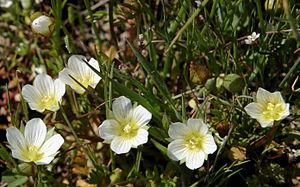
Upper et Lower Table Rocks sont deux mesas culminant à environ 630 mètres d'altitude dans la chaîne des Cascades, au nord du fleuve Rogue et de la ville de Medford, dans le Sud-Ouest de l'État de l'Oregon aux États-Unis. Leur partie supérieure tabulaire est formée par une ancienne coulée de lave andésitique érodée, vieille de sept millions d'années, surmontant des sédiments d'origine fluviale. Elles abritent quatre écosystèmes riches d'une variété naturelle de 70 espèces d'animaux et 340 espèces de plantes : une savane de chênes, un chaparral, une forêt mixte et, au sommet, des prairies à monticules et mares printanières.
Limnanthes floccosa subsp. pumila est une sous-espèce de plantes du genre Limnanthes et de la famille des limnanthacées. Elle est endémique du Sud de l'Oregon.